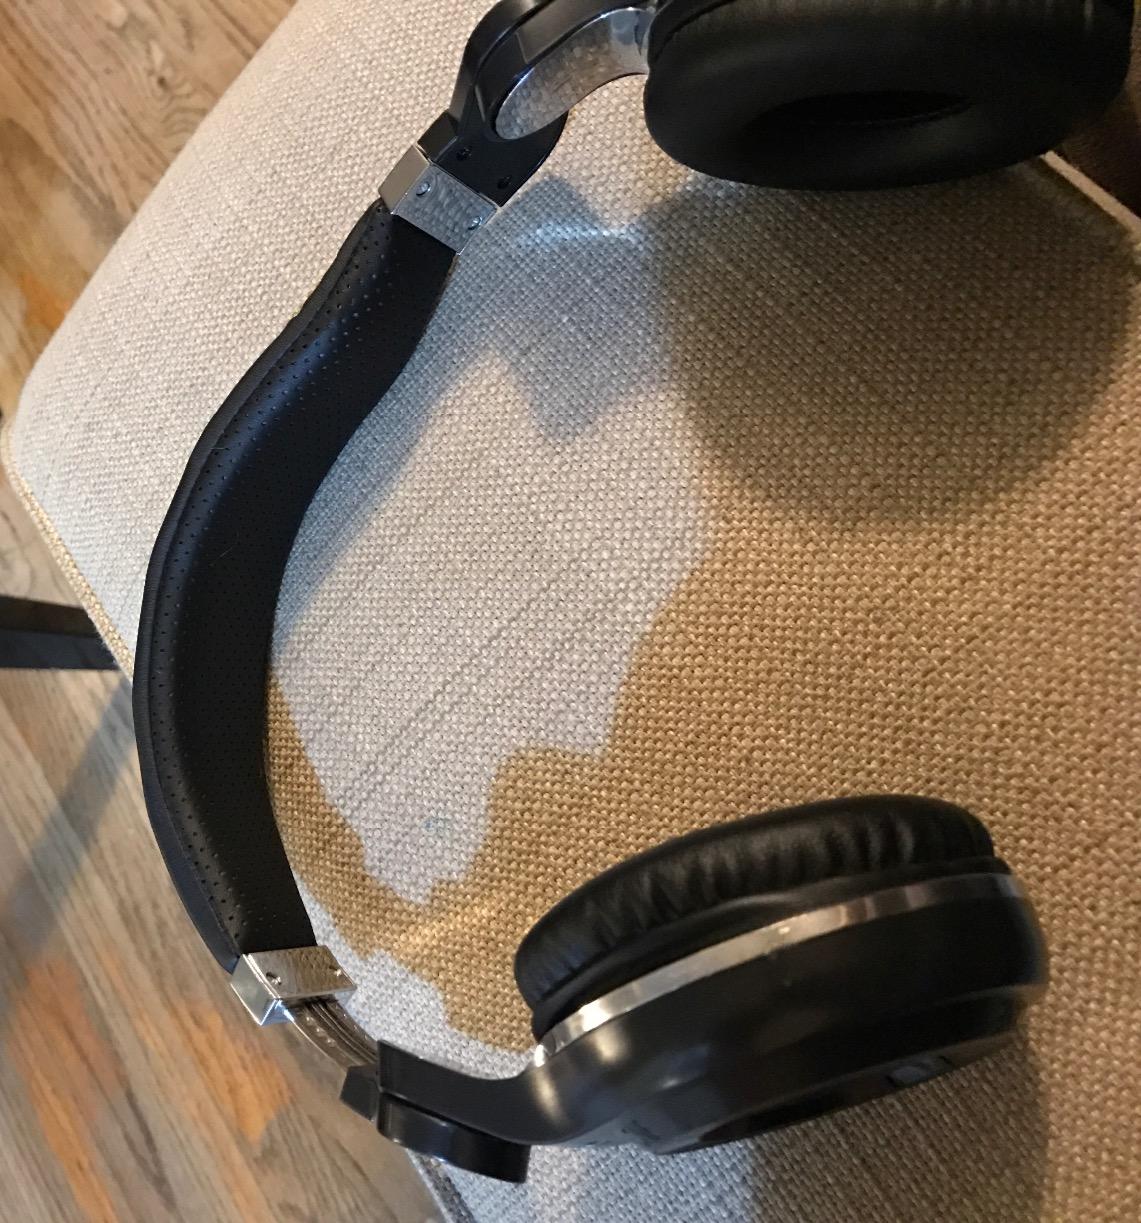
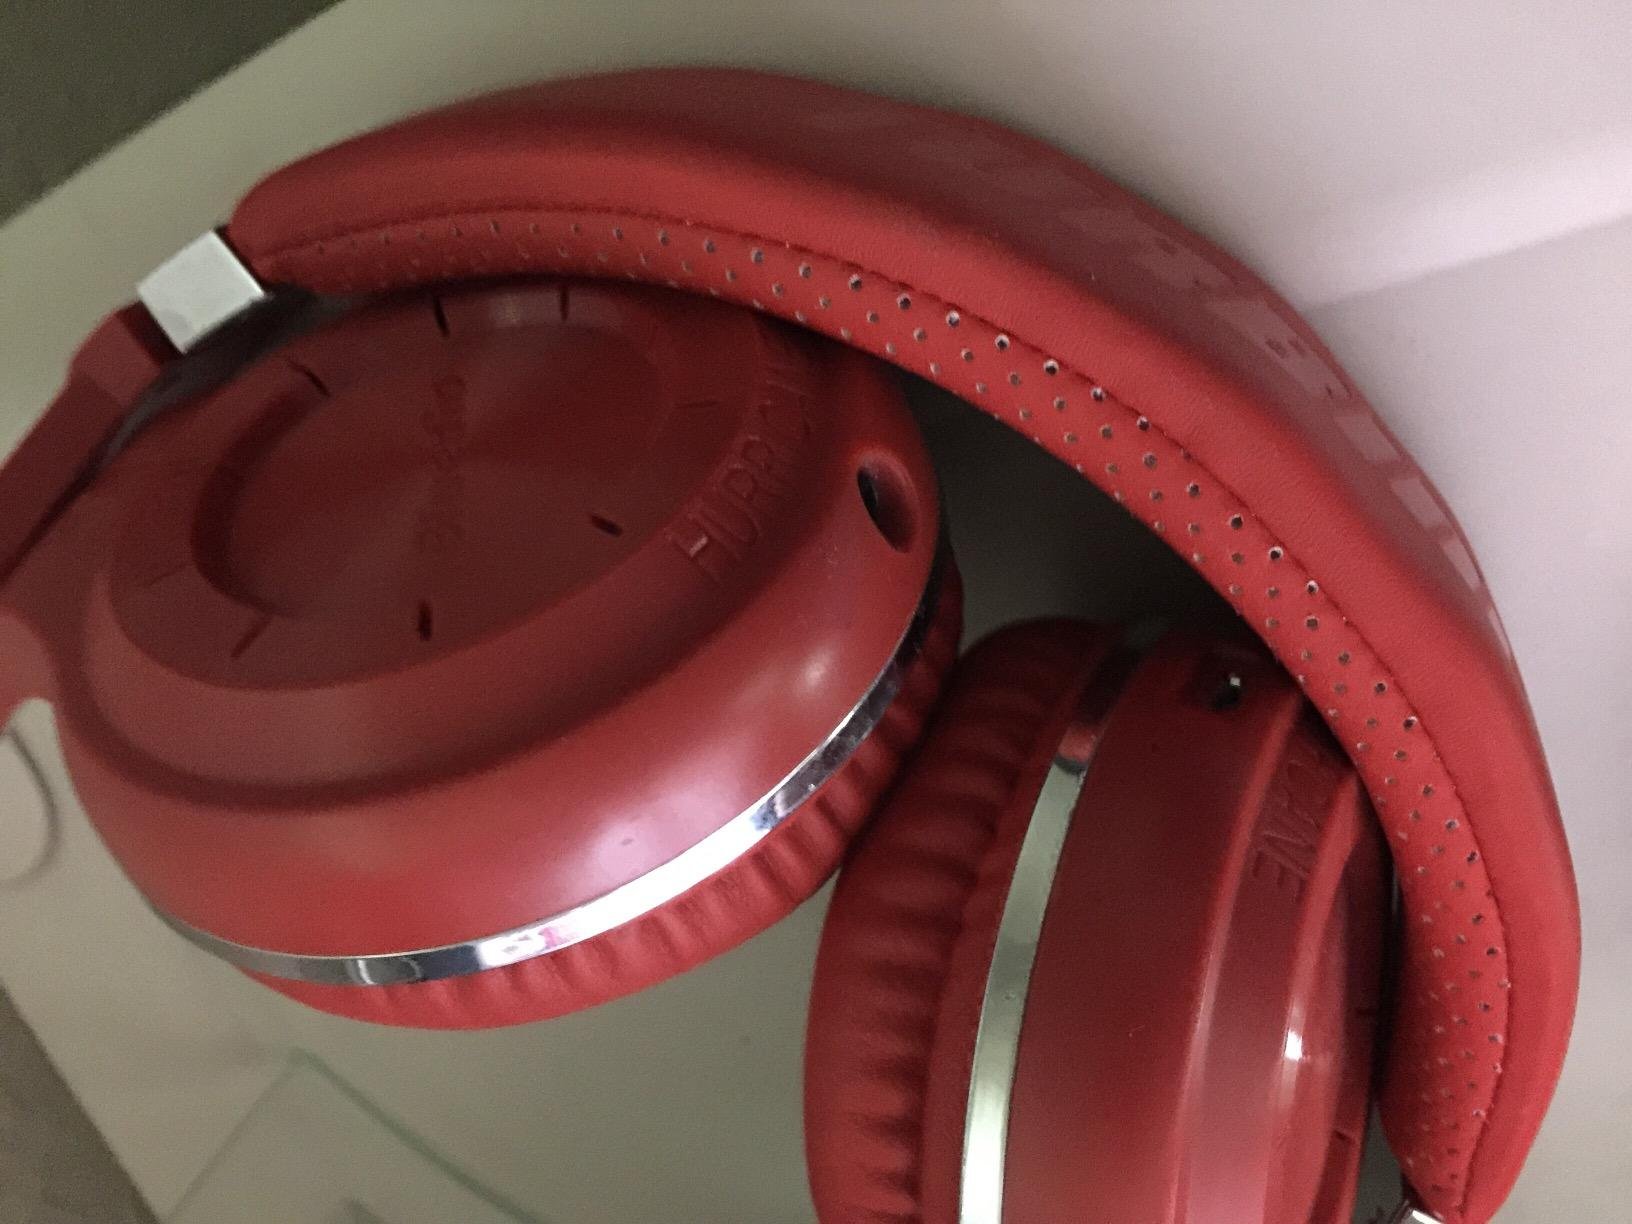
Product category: headphones
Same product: no